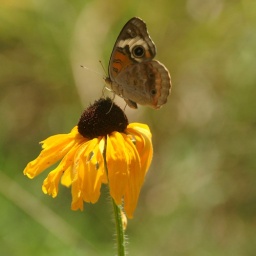
a butterfly lands on a bright yellow rudbeckia in my front yard (Durham, NC 2009)